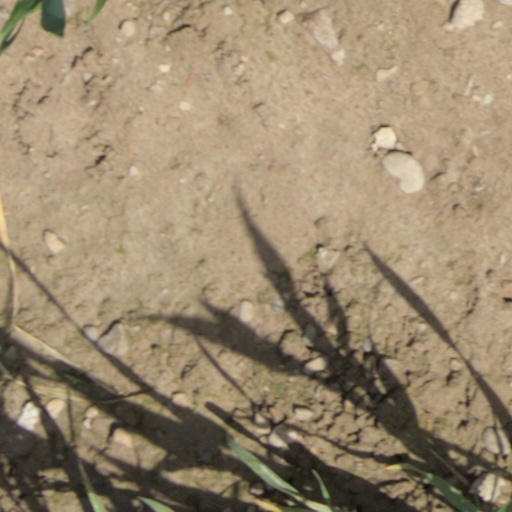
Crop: wheat